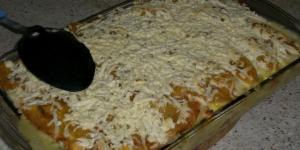
pastel de chucho